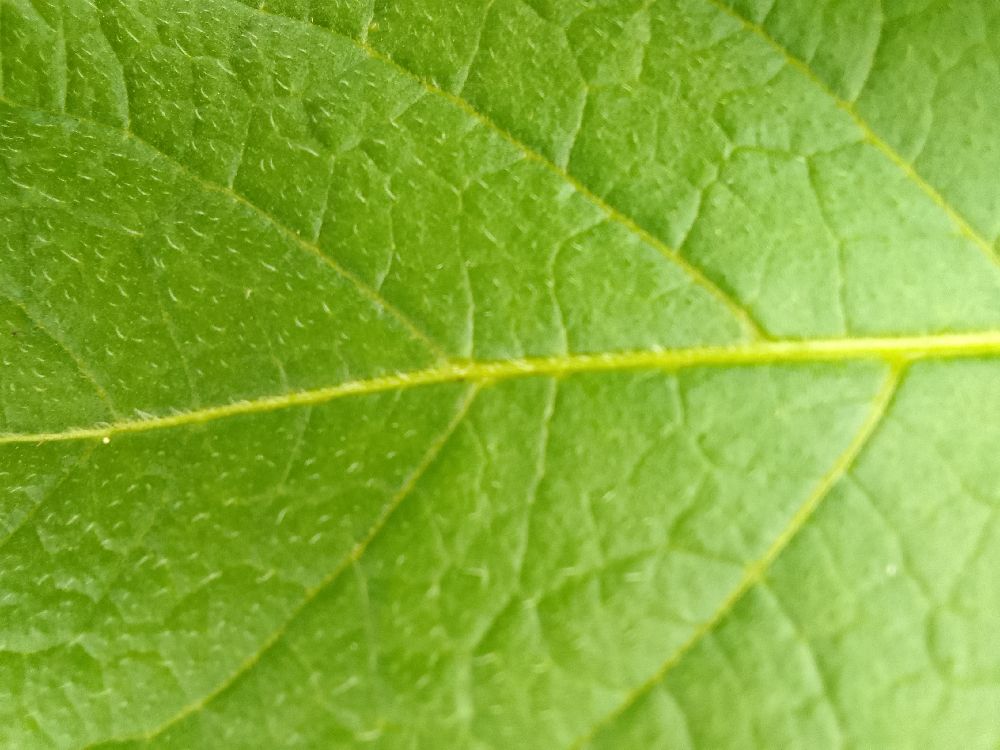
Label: Healthy